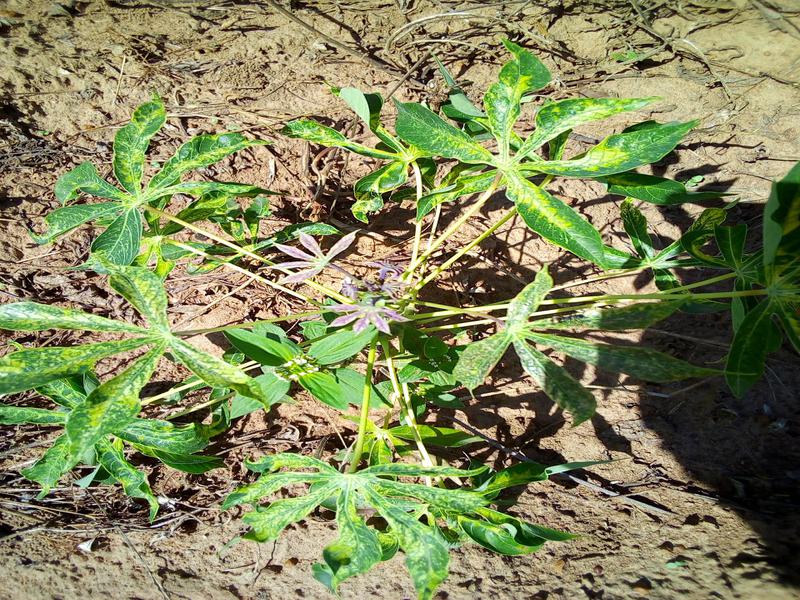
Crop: cassava
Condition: mosaic_disease